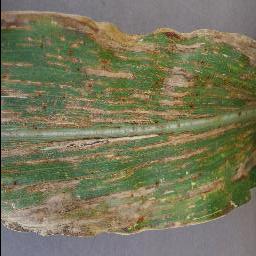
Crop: corn
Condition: (maize)_cercospora_spot_gray_spot